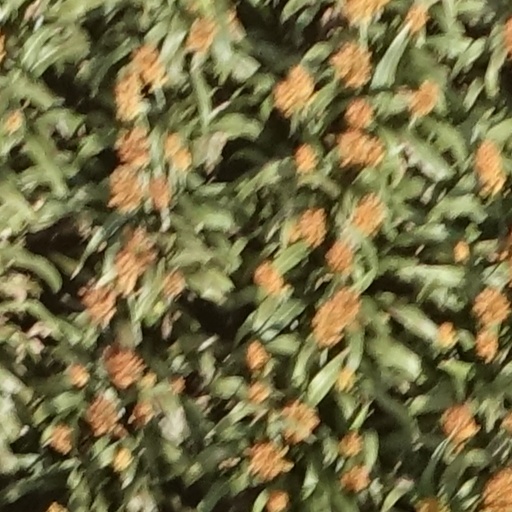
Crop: sorghum